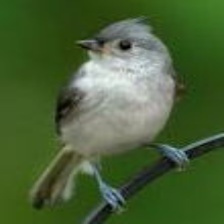
Species: NORTHERN BEARDLESS TYRANNULET
Scientific name: CAMPTOSTOMA IMBERBE